Kingdom of Hatra

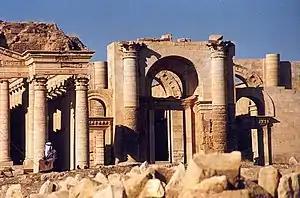
Ruins of the capital Hatra

Hatra was part of the Parthian commonwealth, a term used by historians to refer to cultures that were under Parthian control, but mainly populated by non-Iranians. Although the Hatran language and its cults were very similar to that of the rest of Aramaic-speaking world in Mesopotamia and Syria, the Parthian Empire had heavily influenced the culture and political system of Hatra, as attested by epigraphic and archaeological findings.